Shaquille O'Neal

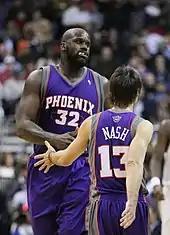
O'Neal with teammate Steve Nash of the Phoenix Suns in January 2009

The Phoenix Suns acquired O'Neal in February 2008 from the league-worst Miami Heat, who had a record at the time of the trade of 9–37, in exchange for Shawn Marion and Marcus Banks. O'Neal made his Suns debut on February 20, 2008, against his former Lakers team, scoring 15 points and grabbing 9 rebounds in the process. The Lakers won, 130–124. O'Neal was upbeat in a post-game press conference, stating: "I will take the blame for this loss because I wasn't in tune with the guys [...] But give me four or five days to really get in tune and I'll get it."